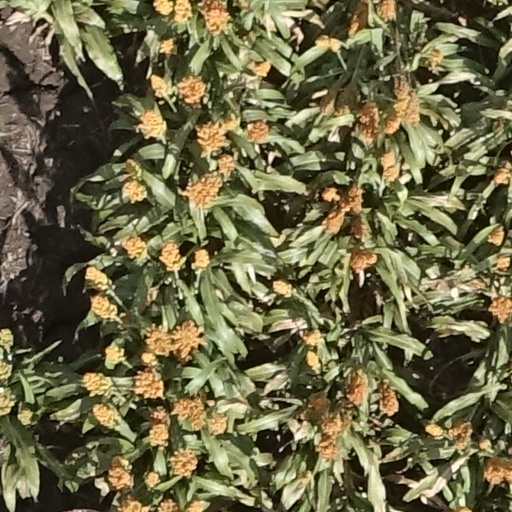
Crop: sorghum